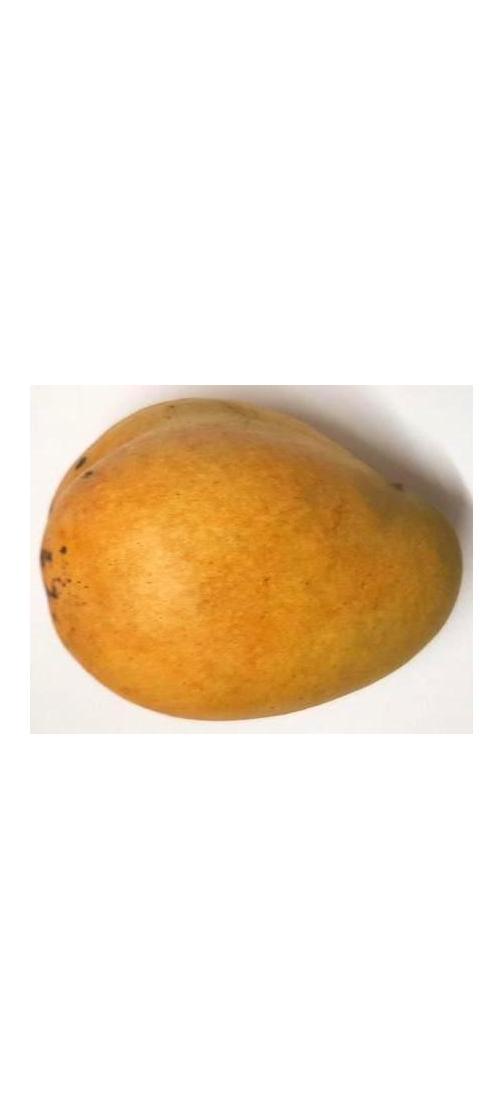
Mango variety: Bari-11